Viper (actress)

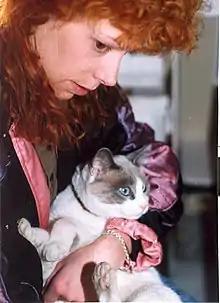
In early 1989

Stephanie Patricia Green (September 12, 1959 – December 24, 2010), better known by her stage name Viper, was an American pornographic actress, known for a prominent full-body snake tattoo, for co-founding Fans of X-Rated Entertainment with Bill Margold, and for her disappearance in 1991.